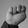
ASL letter: N